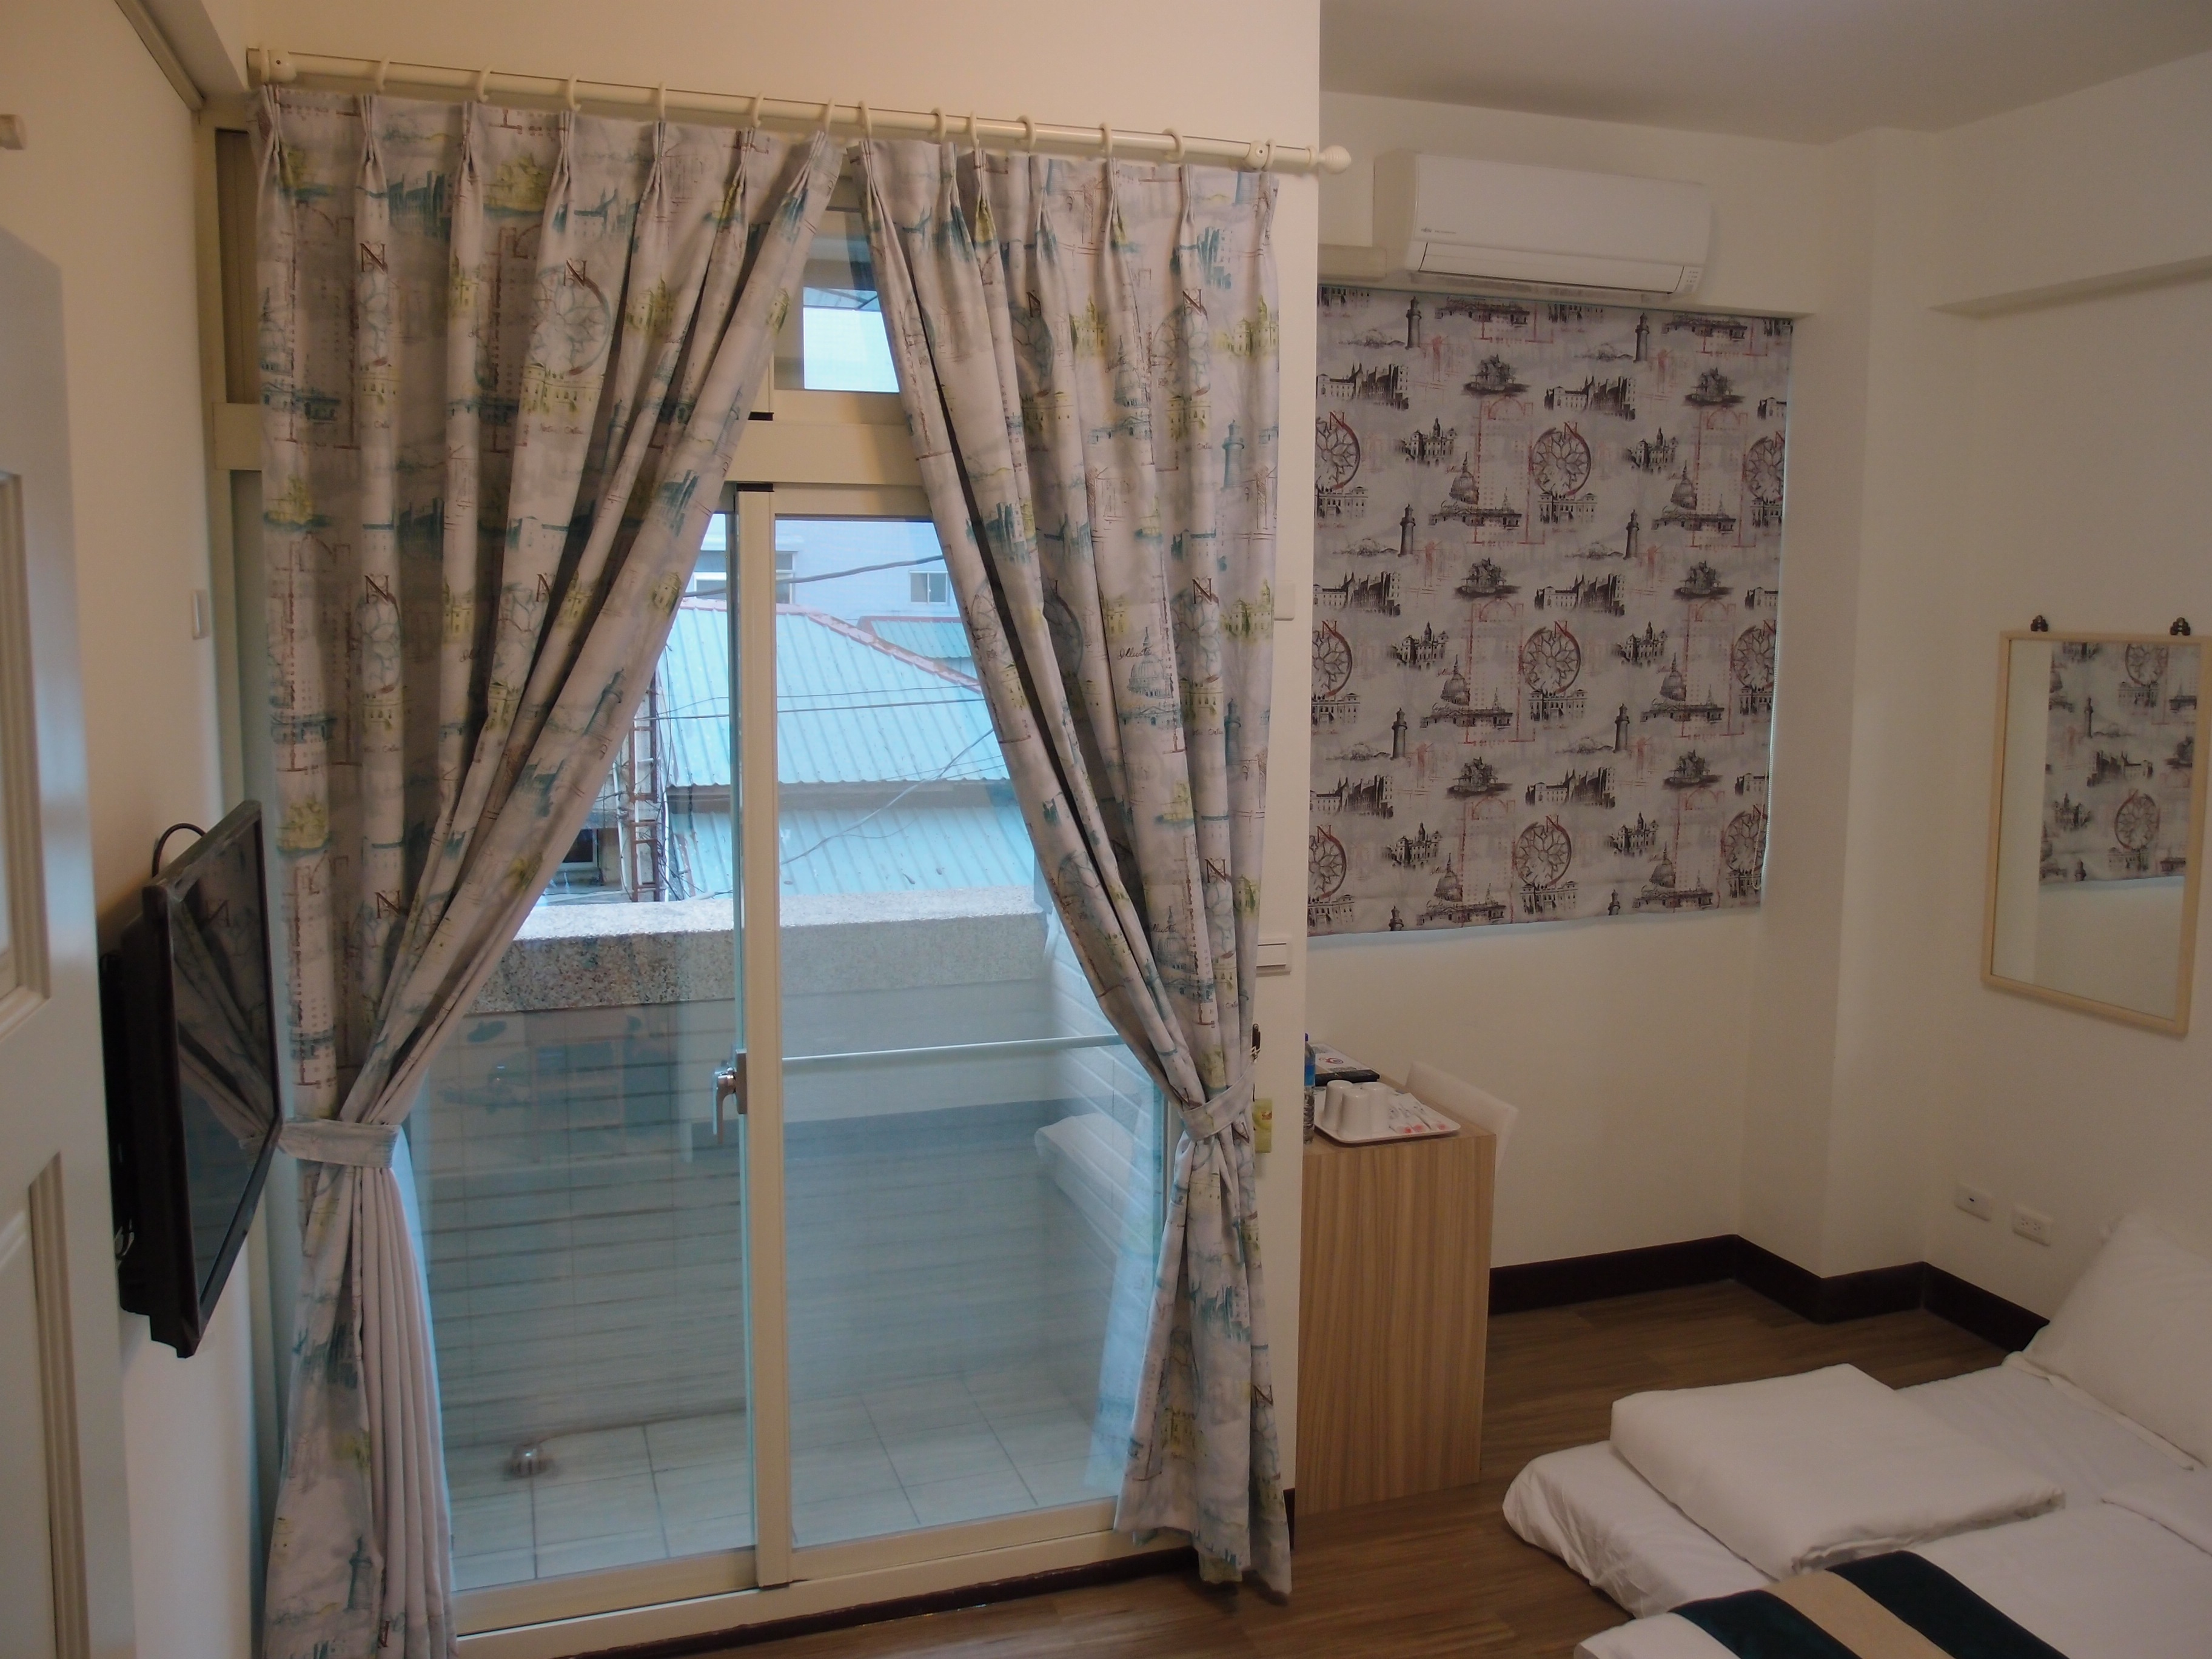
floor, home, cottage, curtain, property, room, bedroom, apartment, interior design, textile, real estate, window covering, window treatment